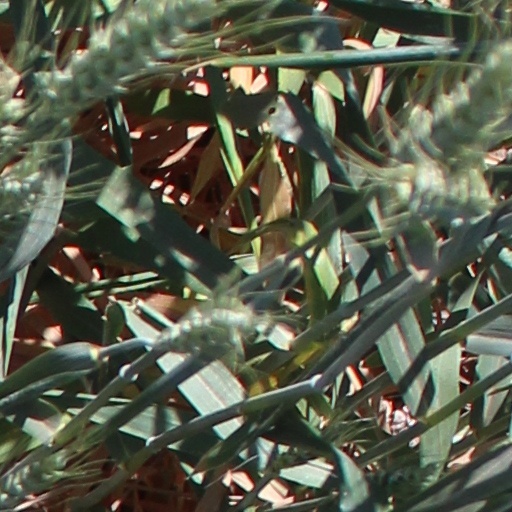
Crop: wheat